Uralla, New South Wales

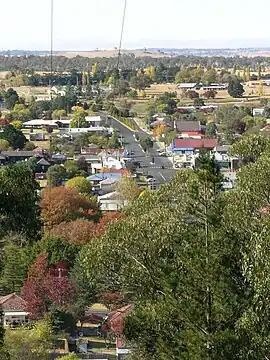
Uralla, NSW

Uralla is a town on the Northern Tablelands, New South Wales, Australia. It is located at the intersection of the New England Highway and Thunderbolts Way, north of Sydney and about south-west of the city of Armidale. At the , the township of Uralla had a population of 2,388. According to the , the population of Uralla had increased to 2,728.